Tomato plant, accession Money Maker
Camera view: horizontal (90 deg, fisheye); turntable rotation: 300 degrees
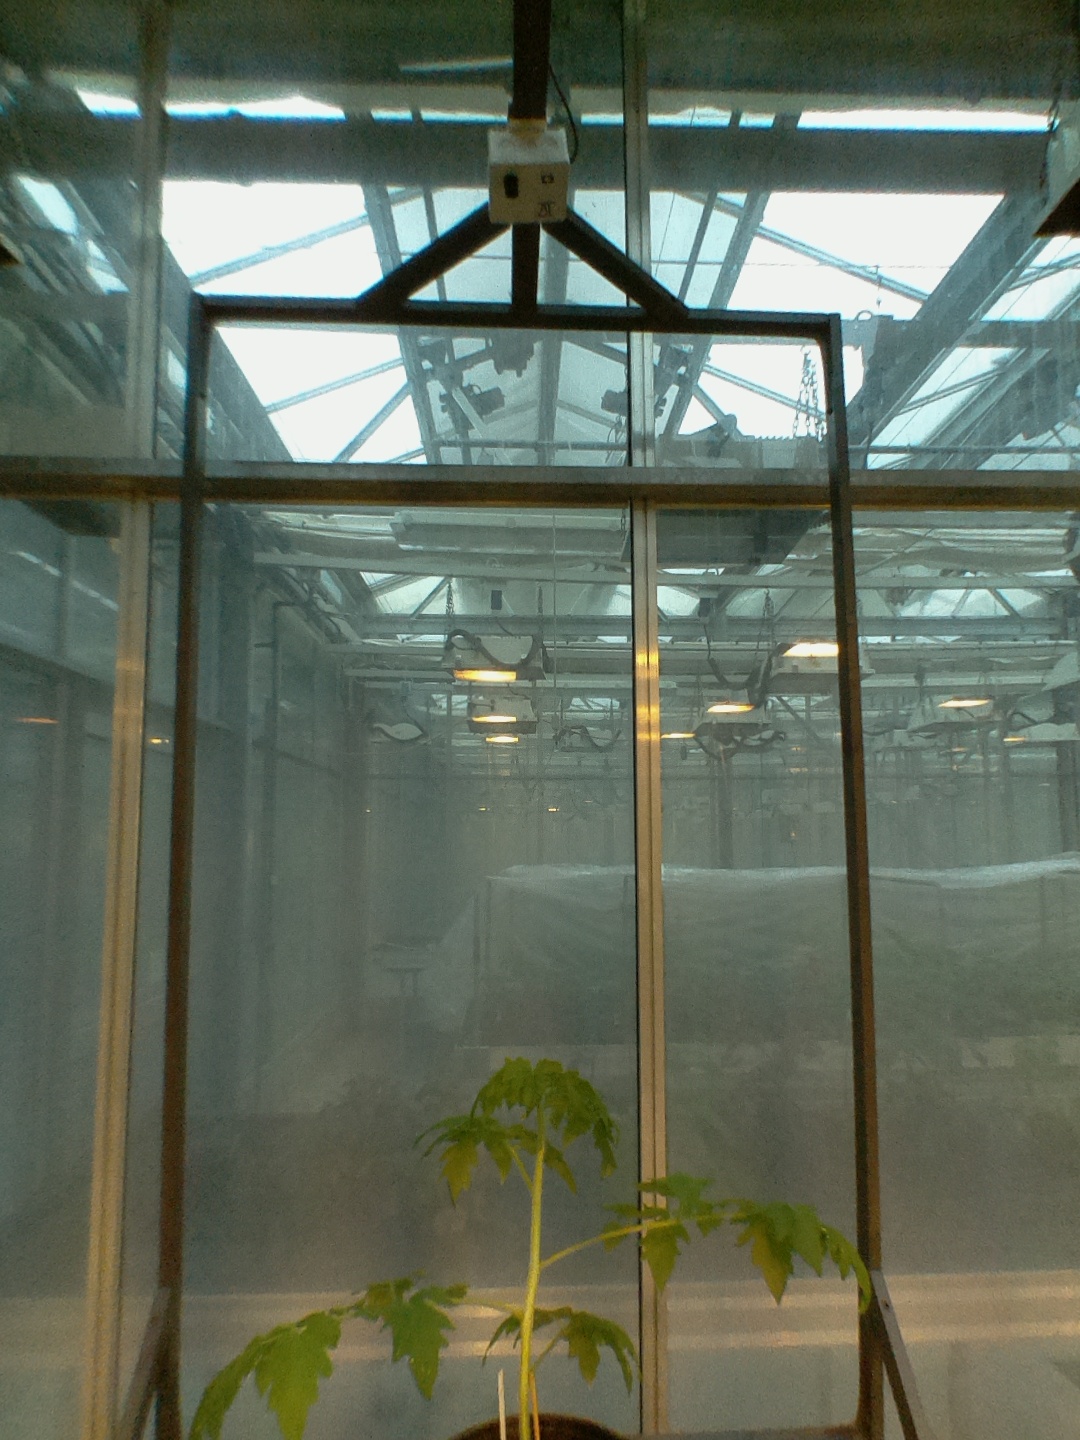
BBCH growth stage 13: 6 of true leaves visible